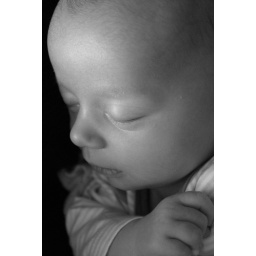
Baby boy in black and white.